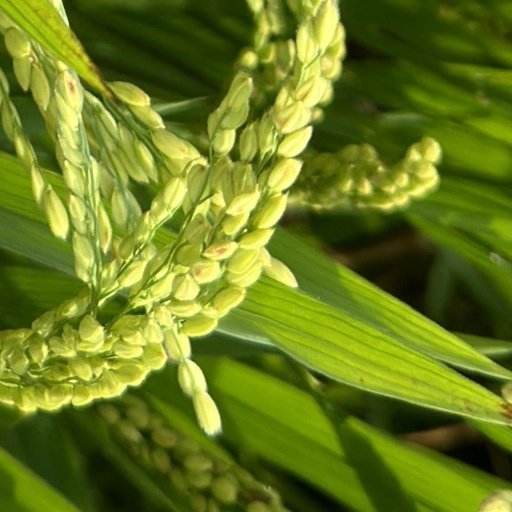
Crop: rice